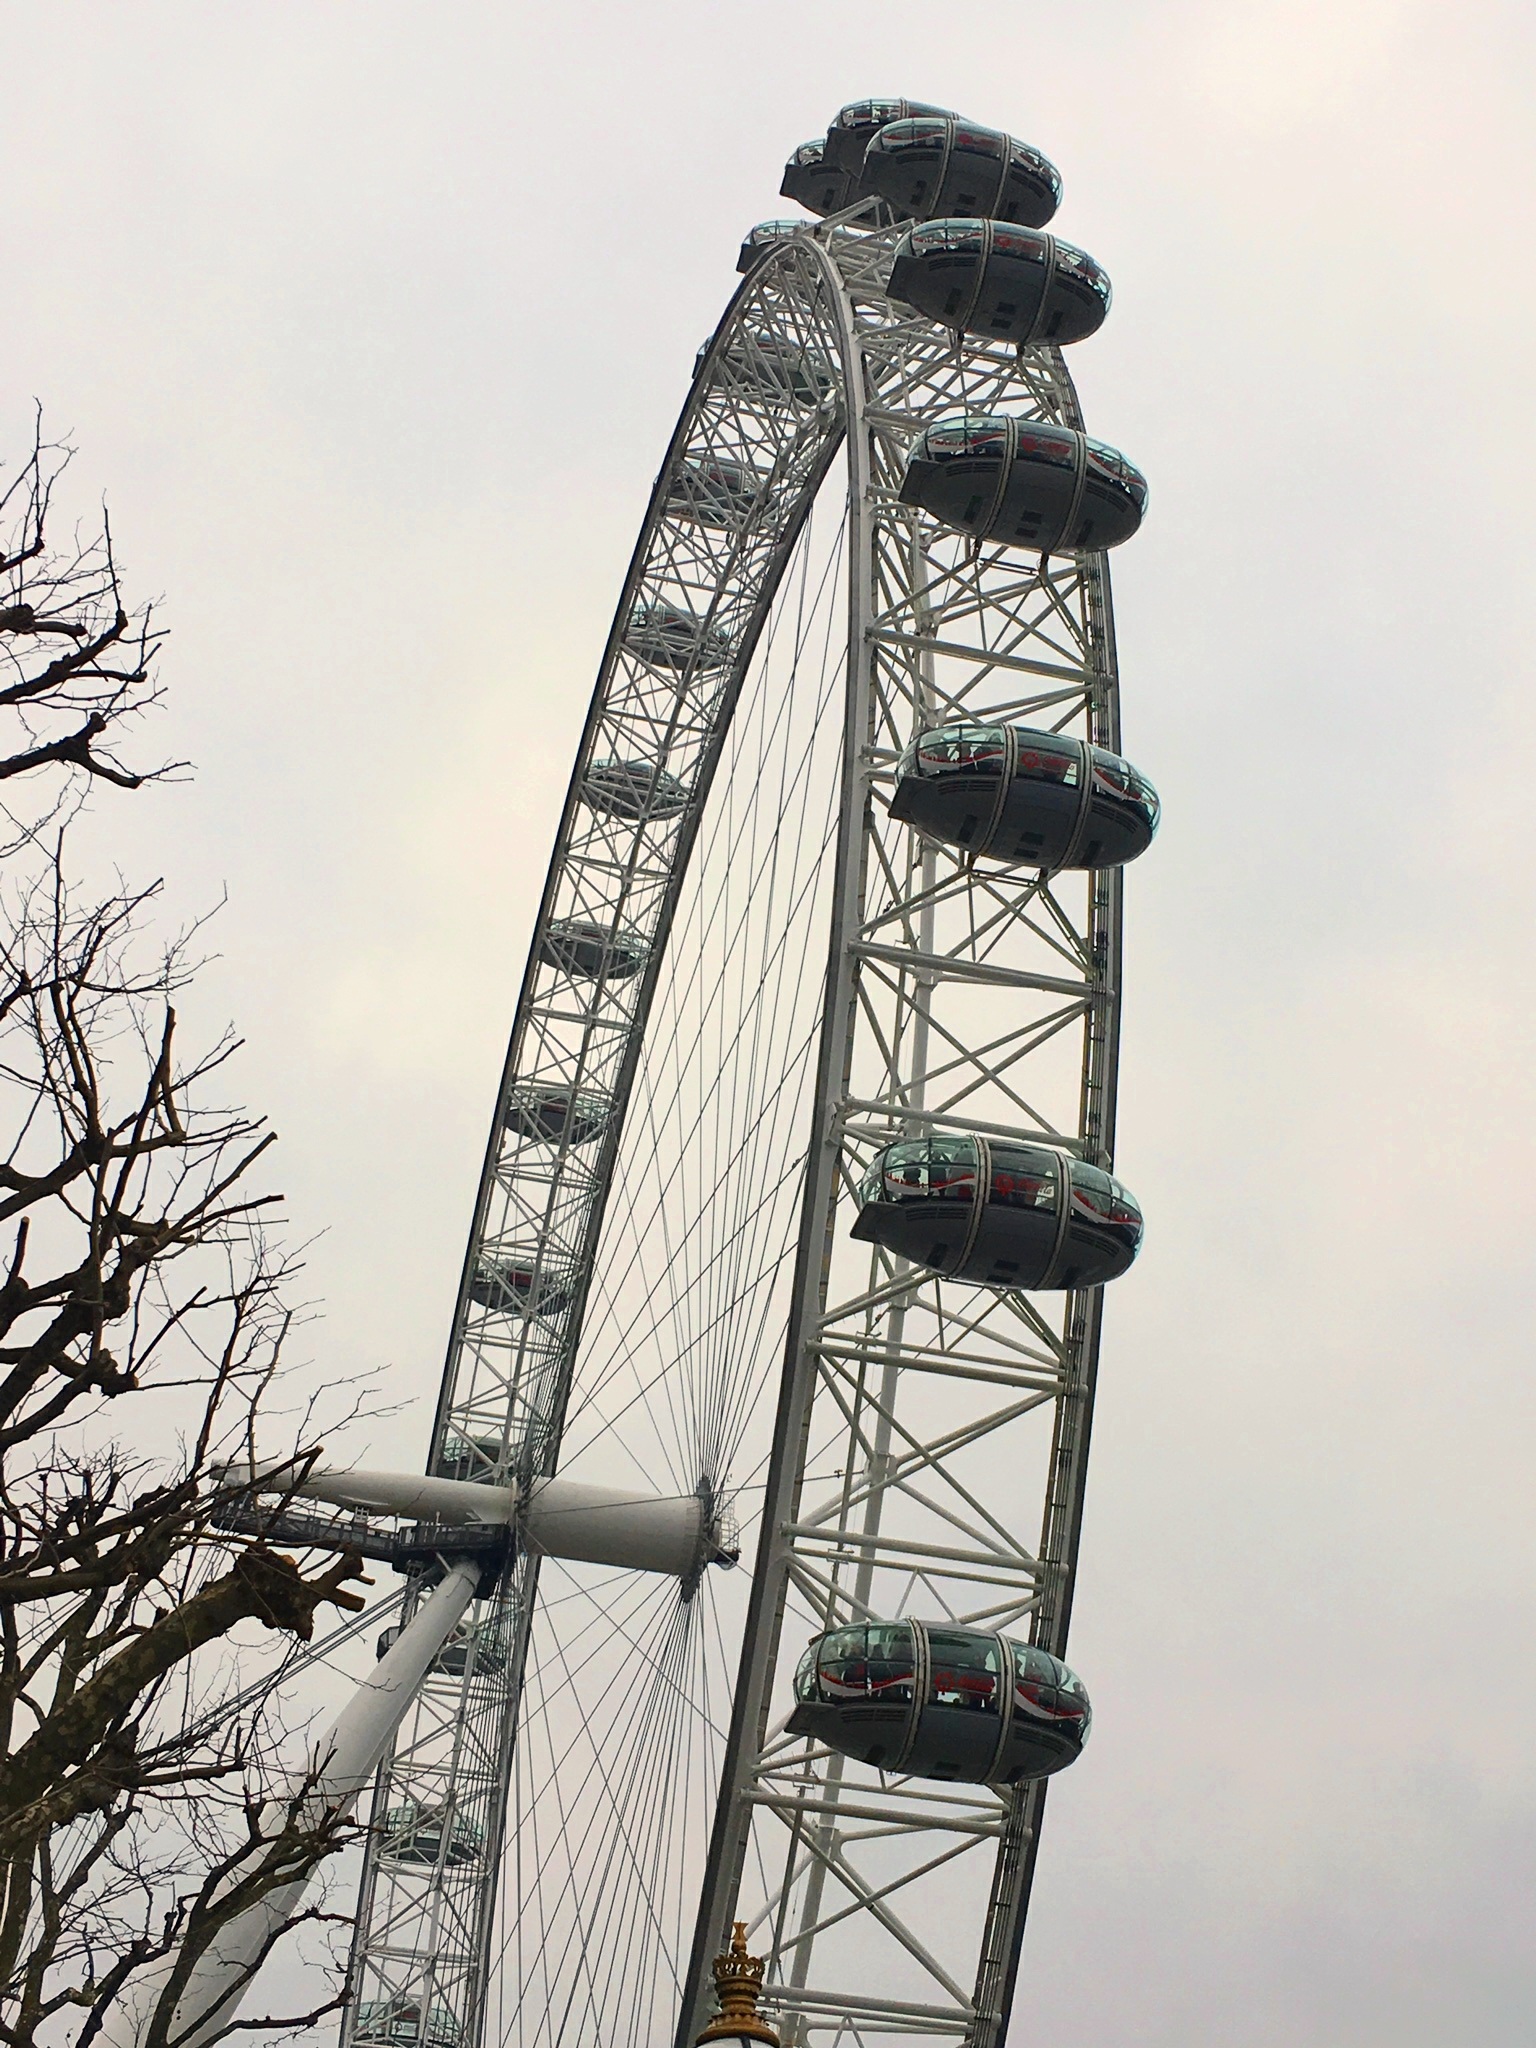
recreation, ferris wheel, amusement park, tower, mast, park, london eye, landmark, roller coaster, london, millennium, observation tower, amusement ride, outdoor recreation